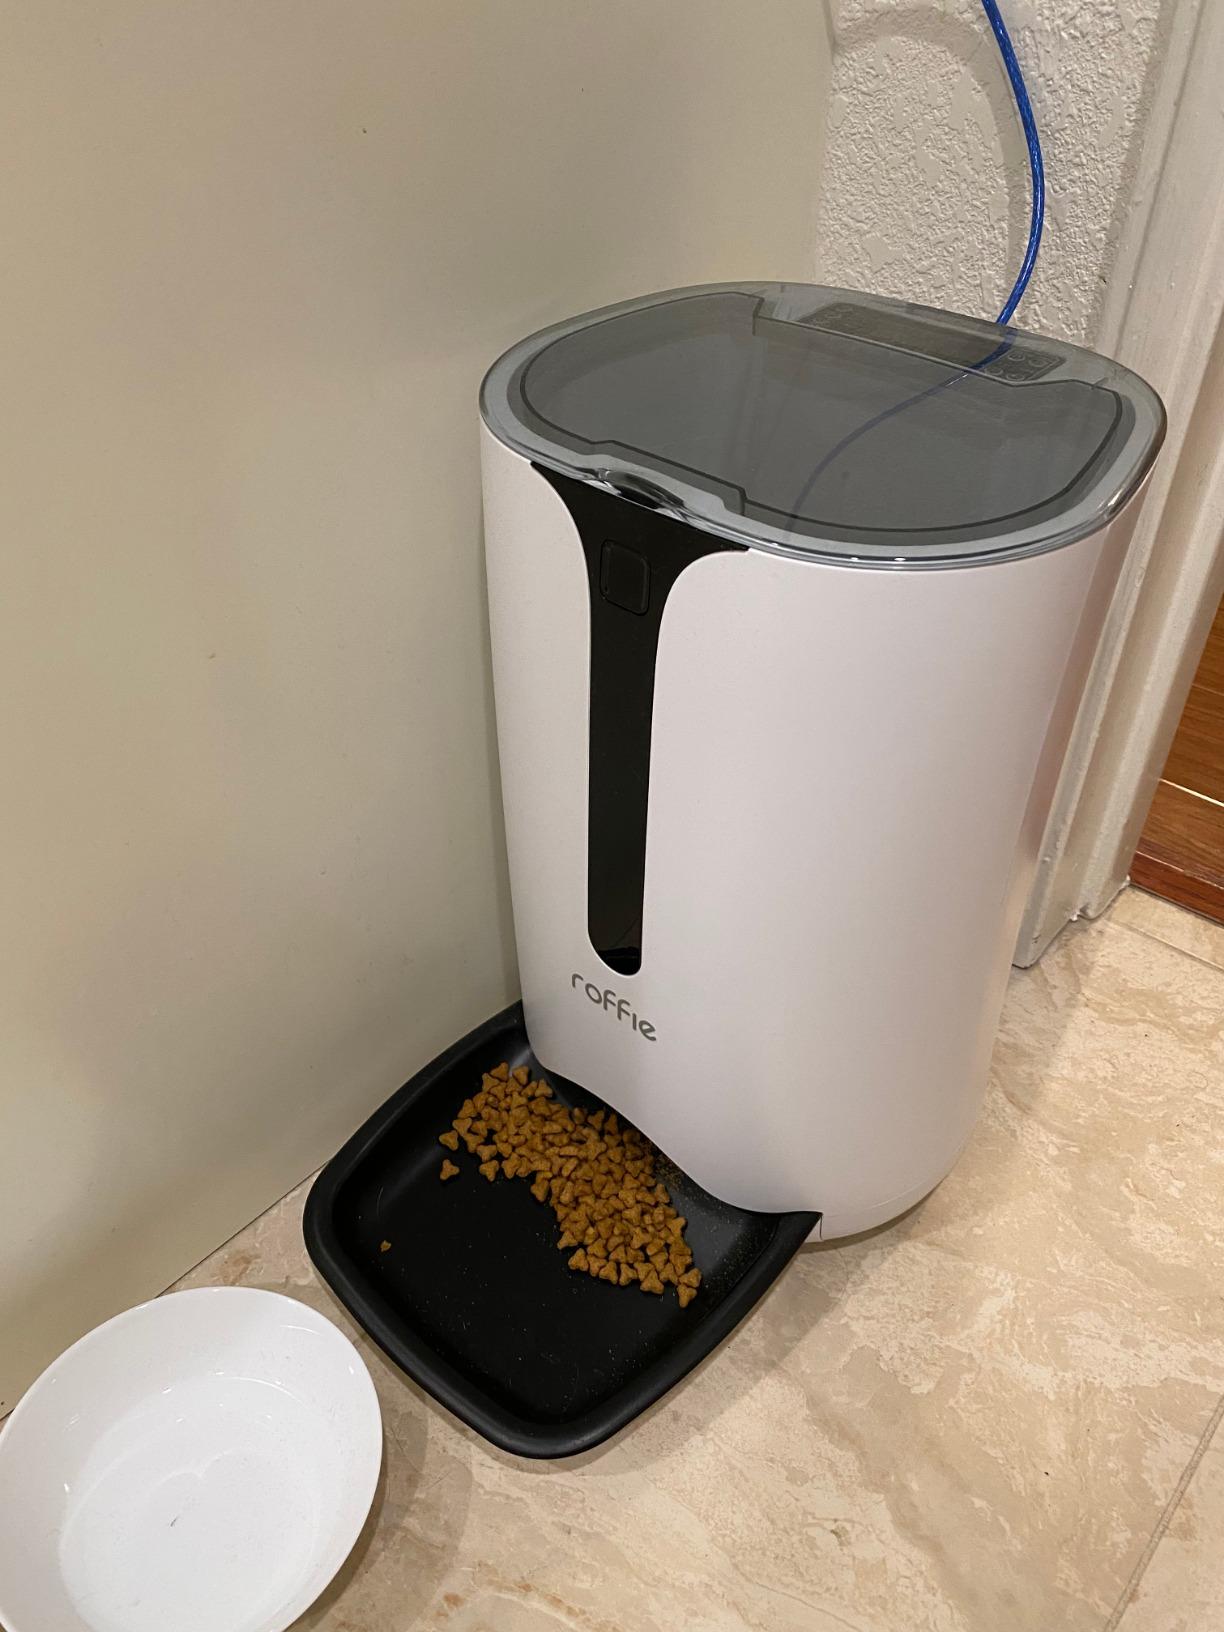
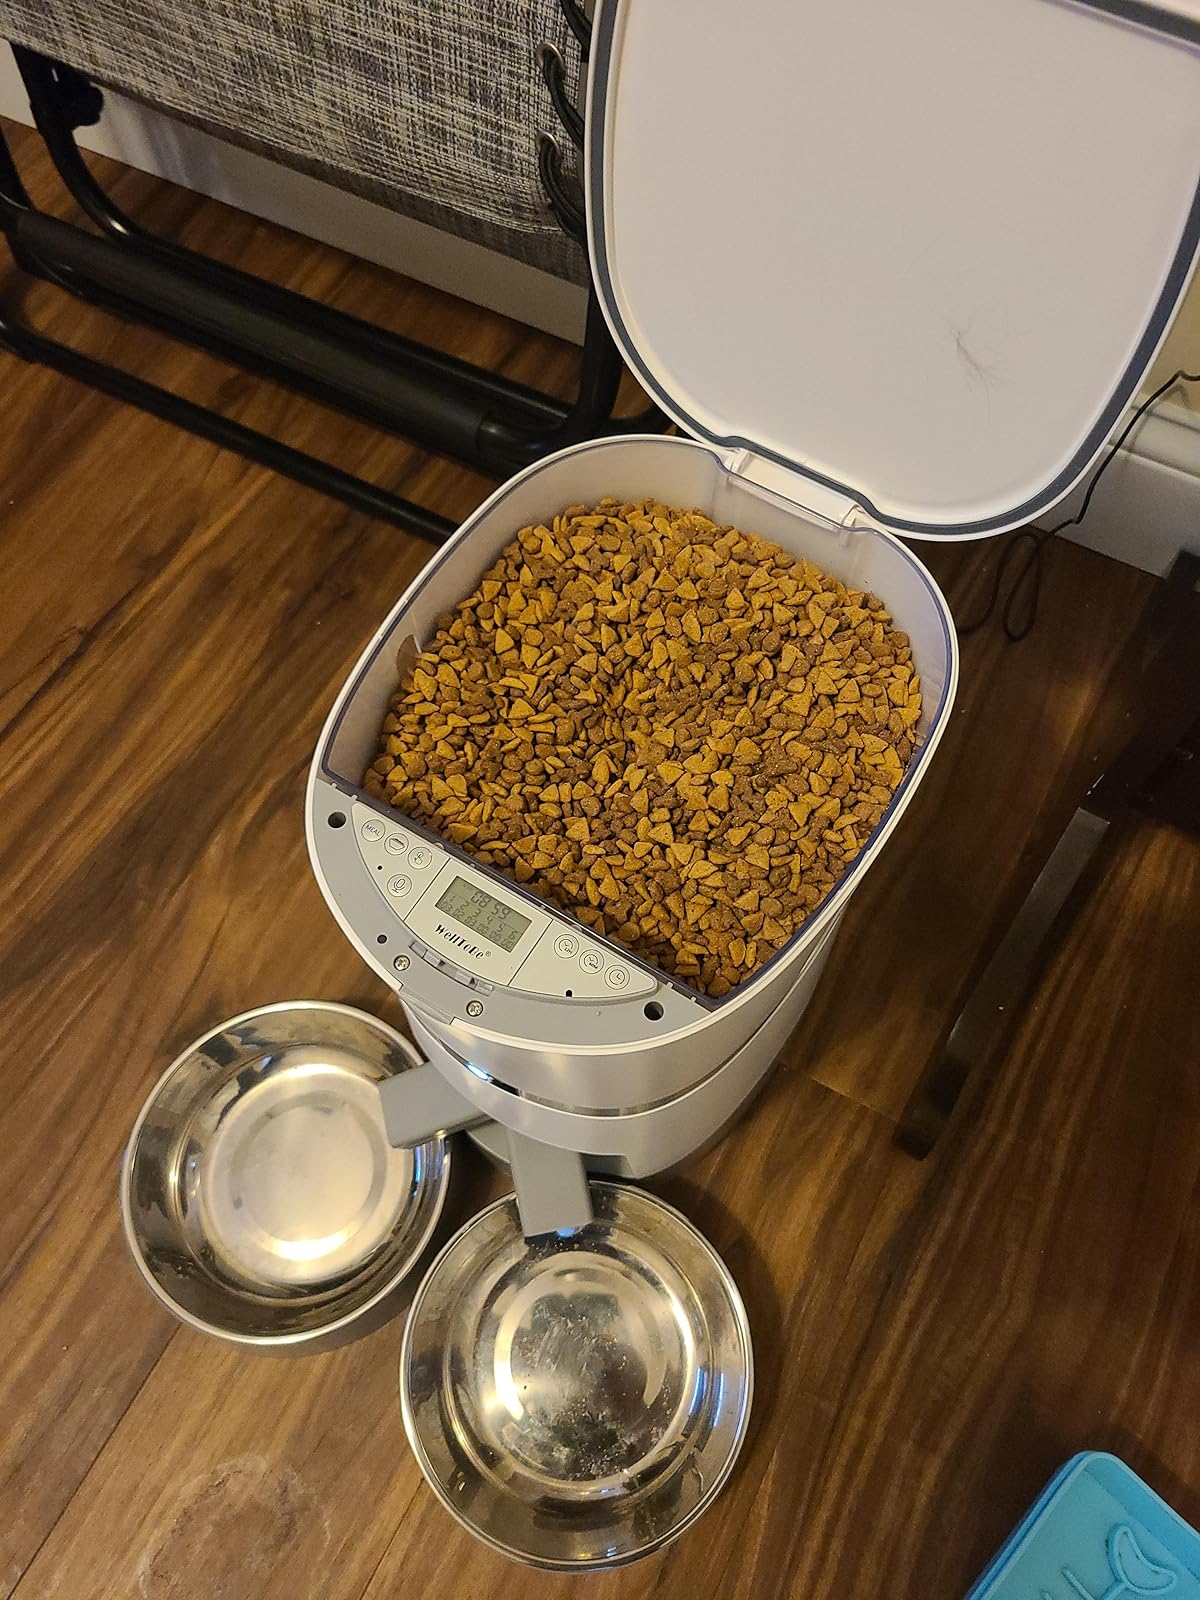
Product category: items_feeder
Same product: no